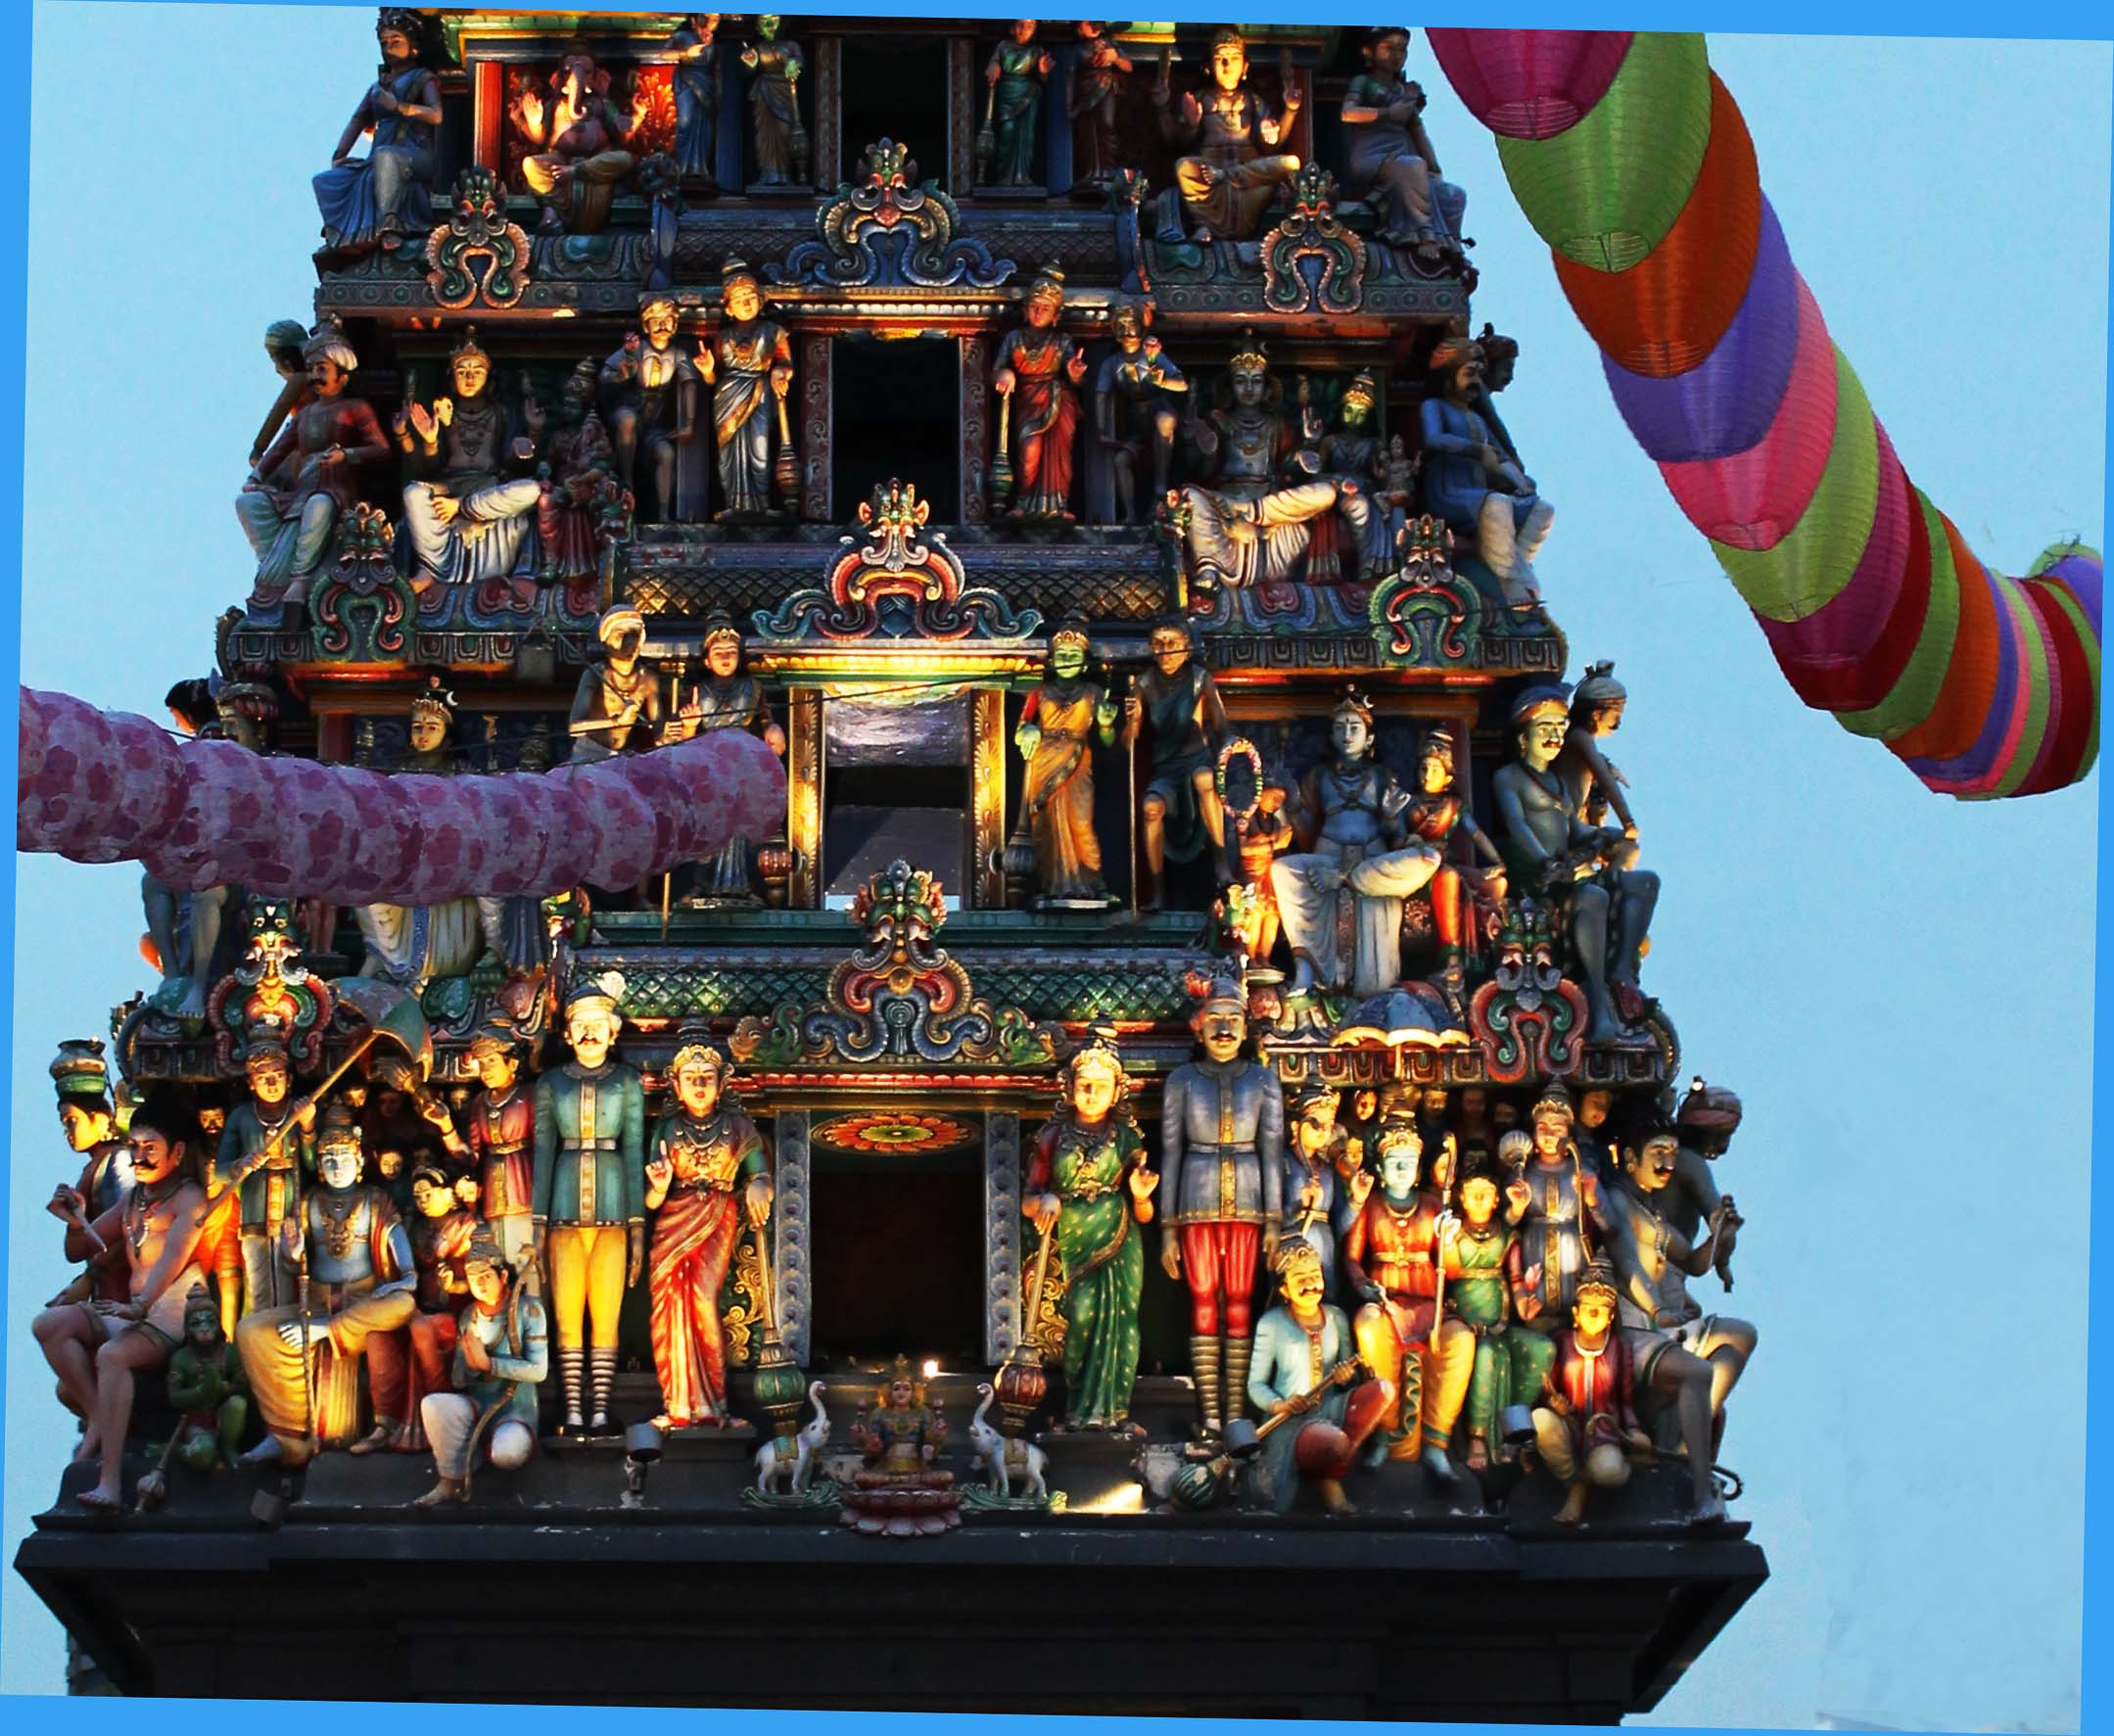
light, texture, city, explore, amusement park, canon, buddhist, contrast, place of worship, flickr, colour, lines, eos, temple, shrine, facebook, singapore, twitter, dailyshoot, vividstriking, anawesomeshot, dazzlingshot, tumblr, leshaines, hindu temple